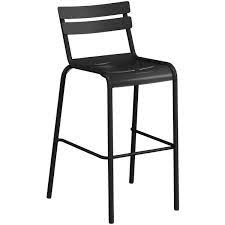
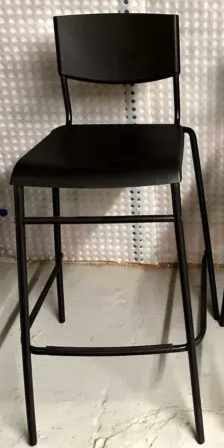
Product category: stool
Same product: no